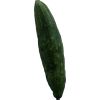
Label: Cucumber 3